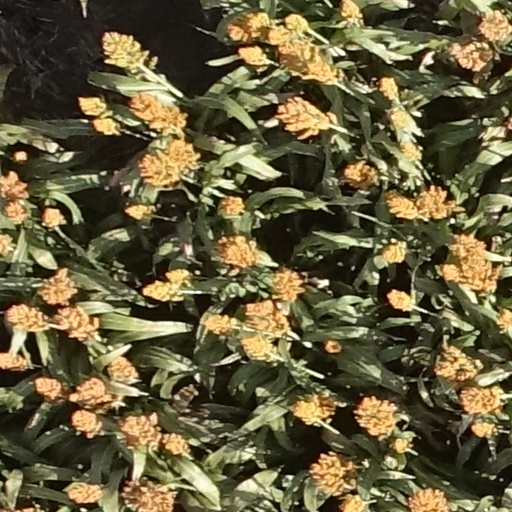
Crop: sorghum